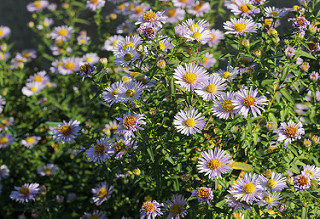
Flower: daisy